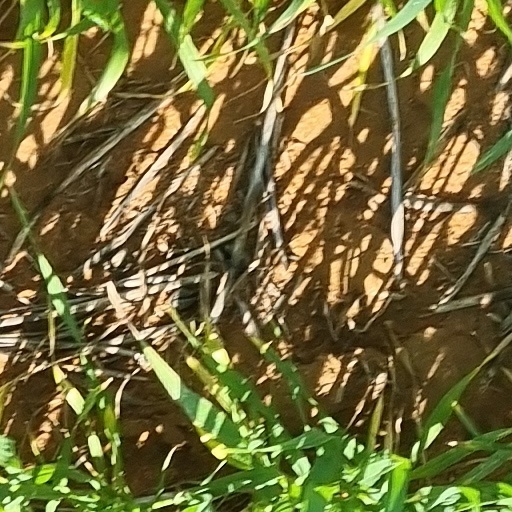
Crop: wheat